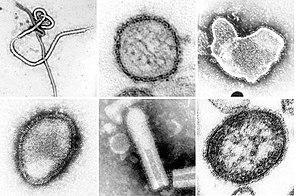
Negarnaviricota est un embranchement de la classification des virus introduit en 2018 par l'ICTV. En ce sens, il correspond au groupe V de la classification Baltimore, à quelques exceptions près. Il est à la racine de l'arbre phylogénétique regroupant tous les virus à ARN monocaténaire de polarité négative.